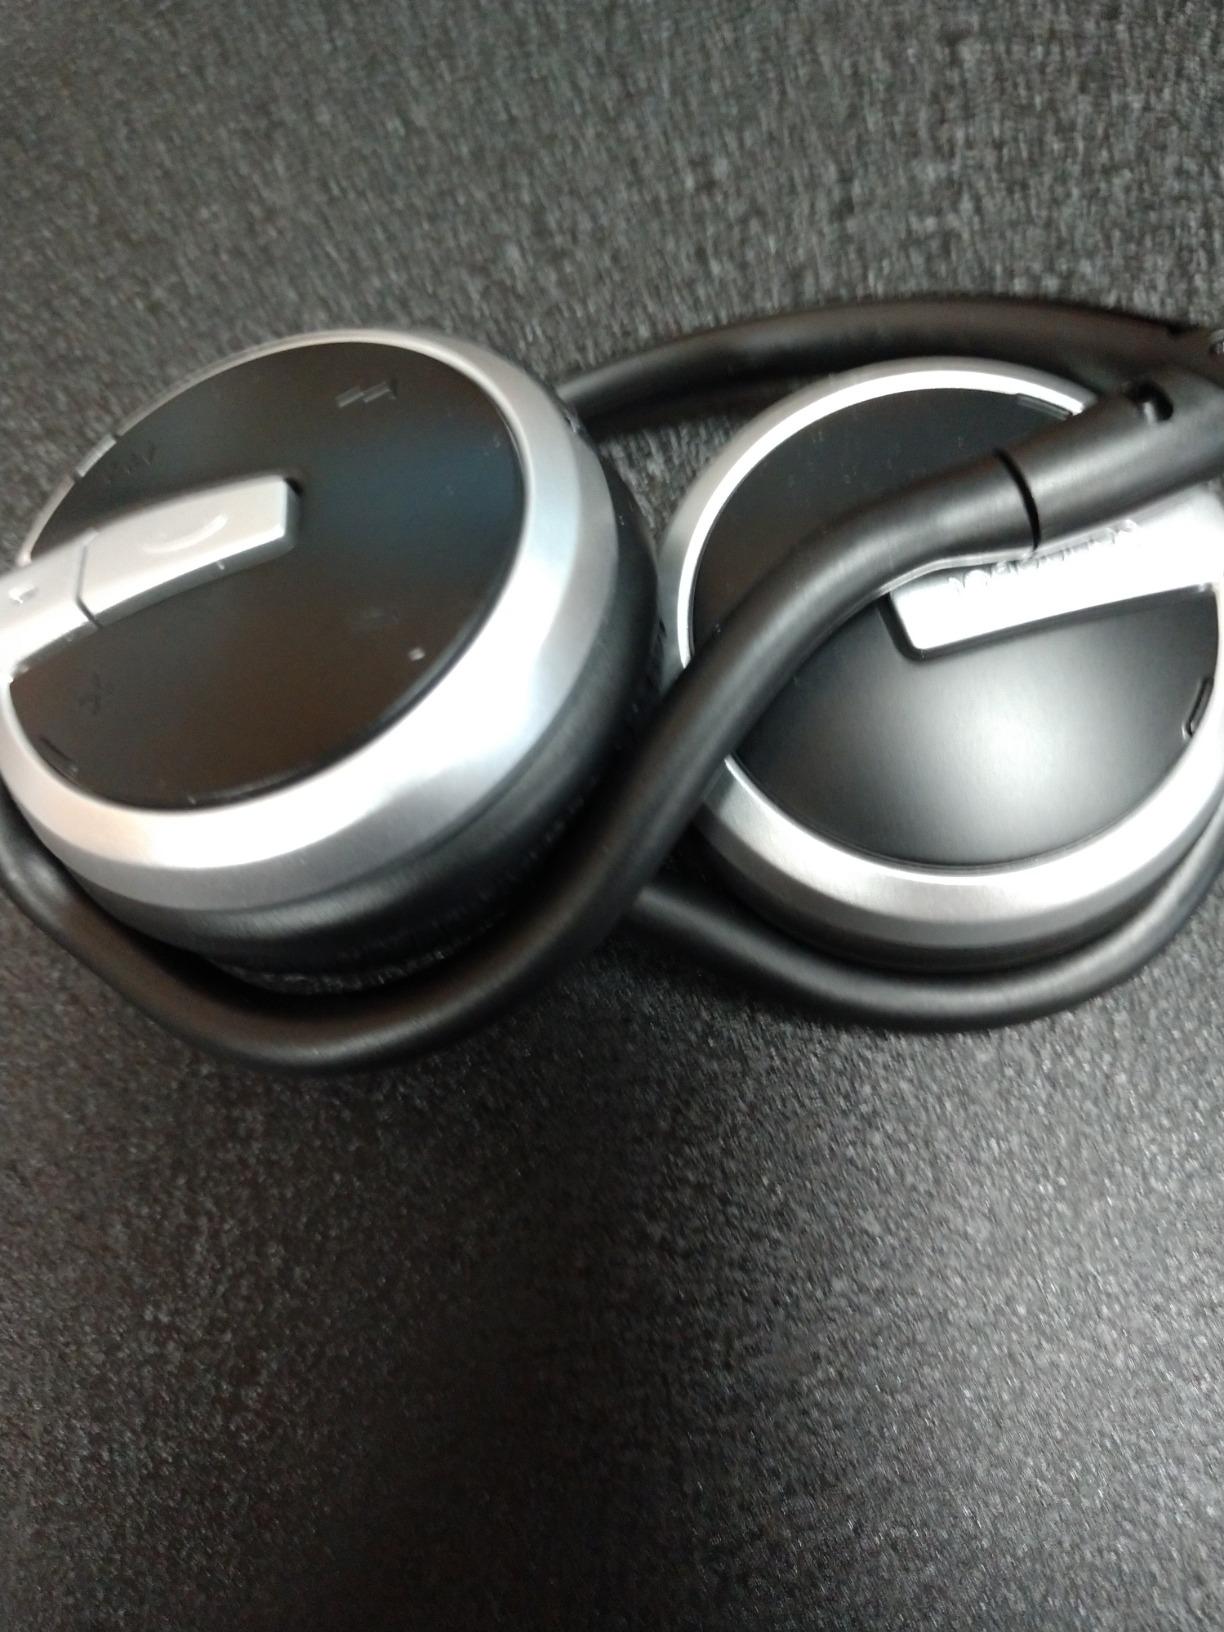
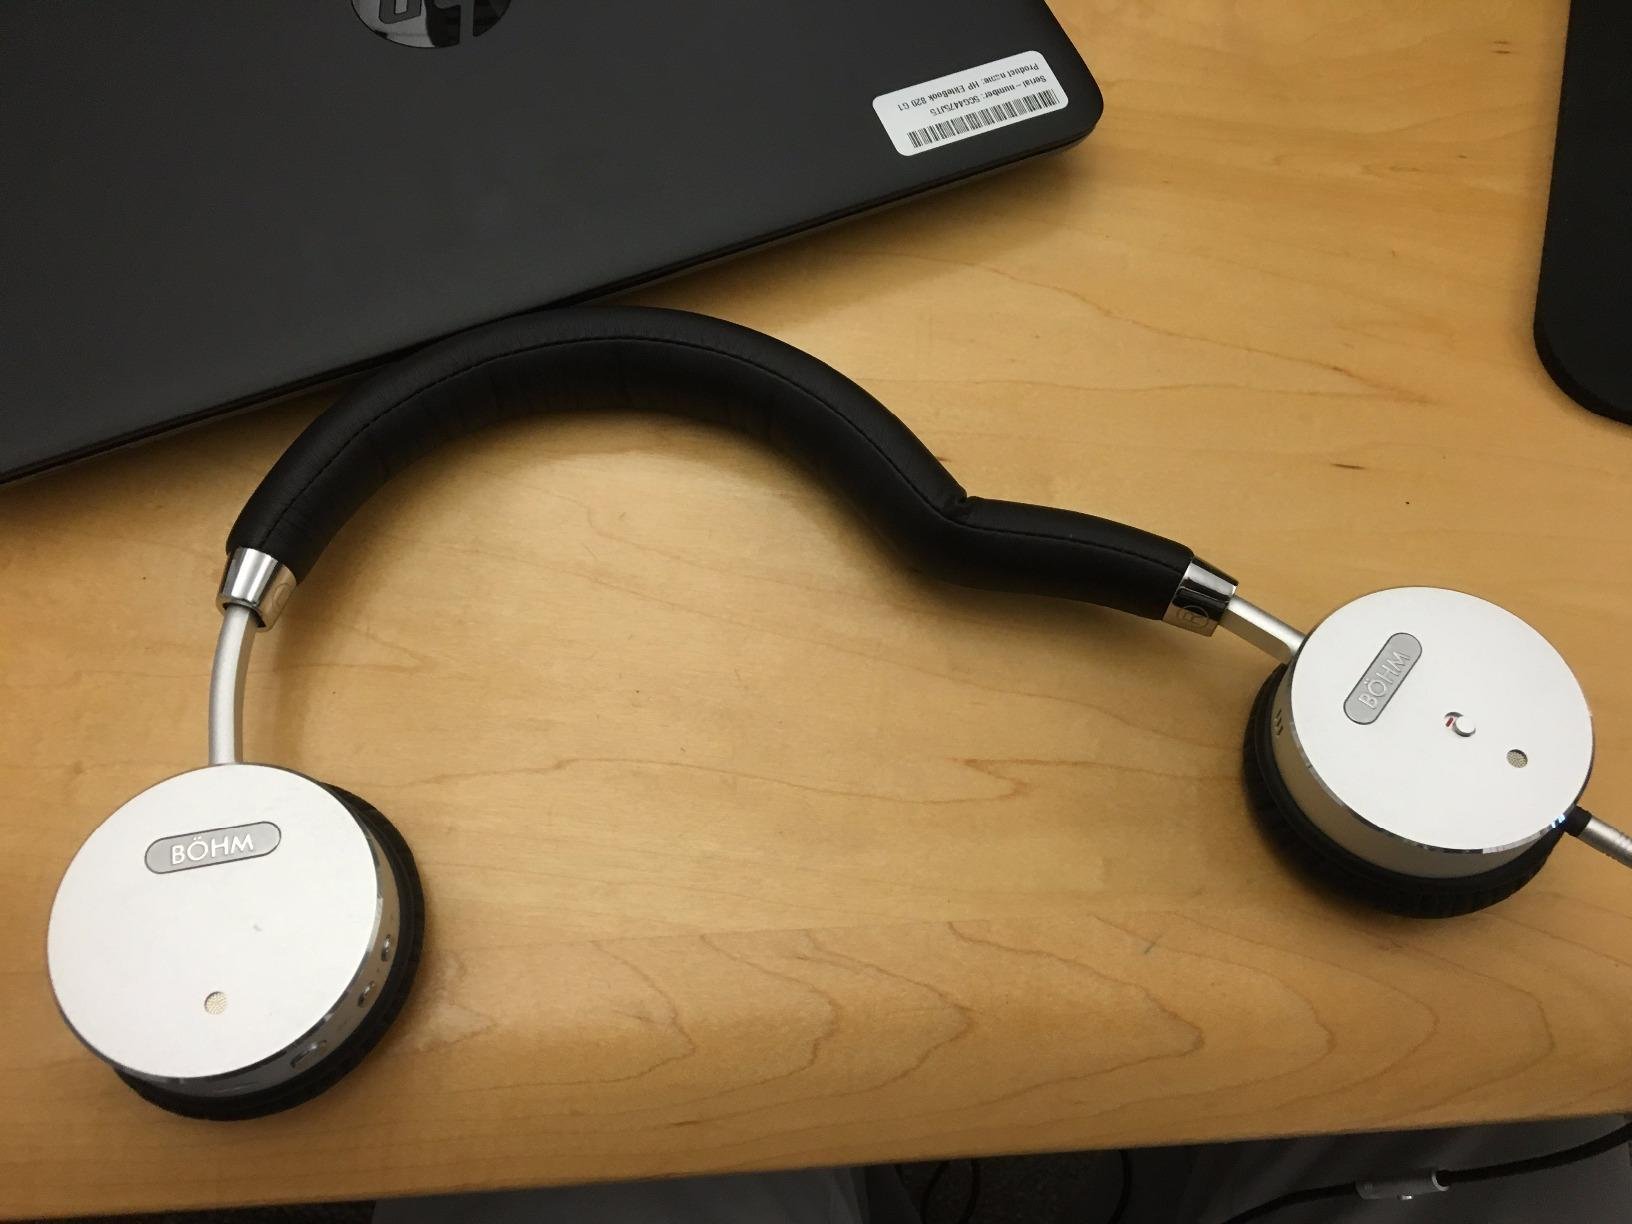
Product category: headphones
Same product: no